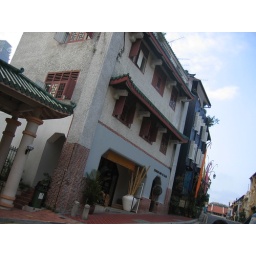
In Linewas tryin to get da base of da building in line with the camera's edges